1994 London Israeli embassy bombing

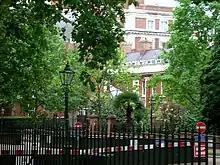
Israeli embassy in London

The 1994 London Israeli Embassy bombing was a car bomb attack on 26 July 1994 against the Israeli embassy building in London, England. Twenty civilians were injured. A second bomb was exploded outside Balfour House, Finchley, premises occupied by the UJIA, a registered British charity.